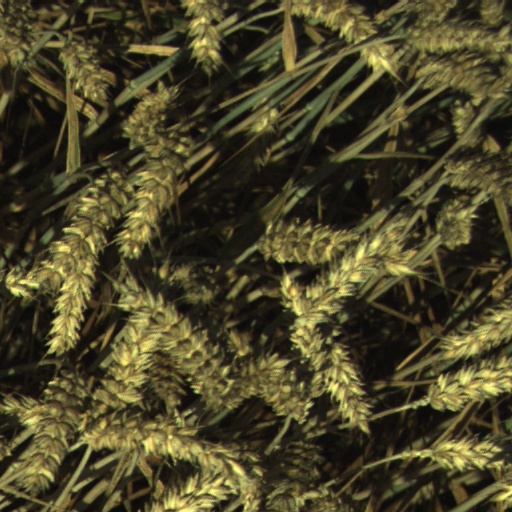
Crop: wheat